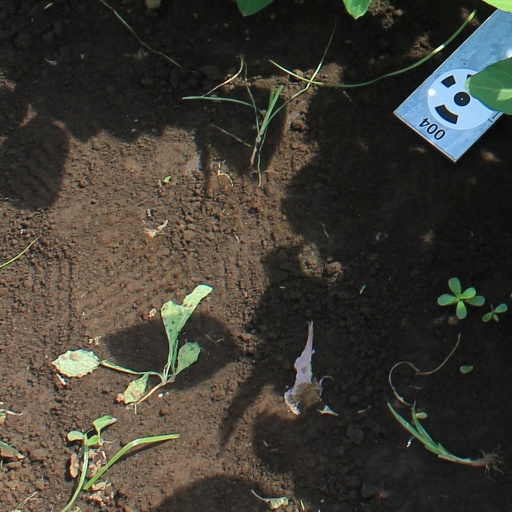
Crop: soybean